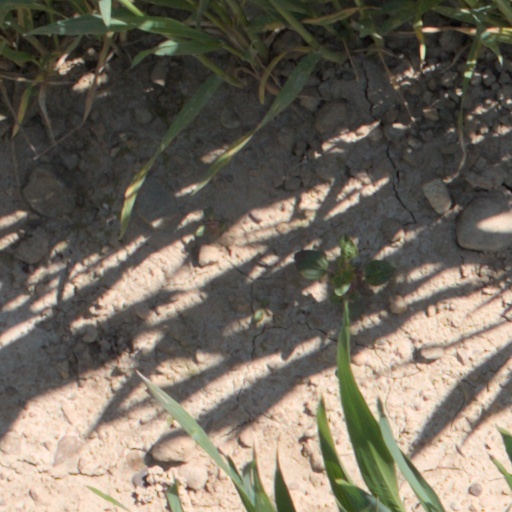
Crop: wheat